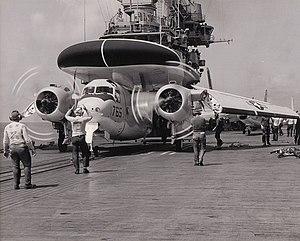
Le Grumman E-1 Tracer est un avion de veille radar, ce que les anglo-saxons appellent un AWACS, conçu et réalisé par Grumman pour les besoins de l'US Navy. Il est considéré comme le premier avion de ce type spécialement conçu pour cette mission.